Answer in natural language. How many DiningTables are visible in the scene? Choose between the following options: 1, 2, 4, 3 or 0
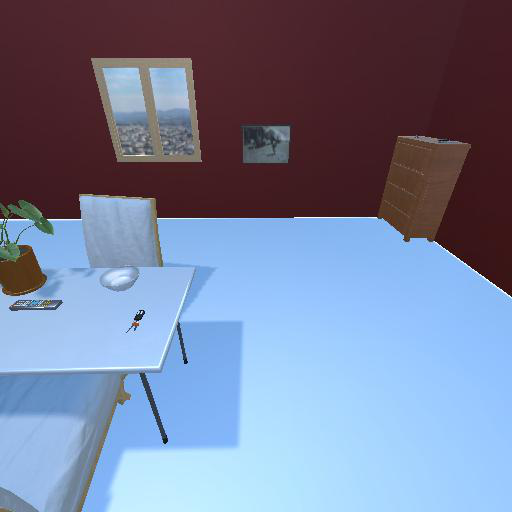
<answer>1</answer>